Cairo

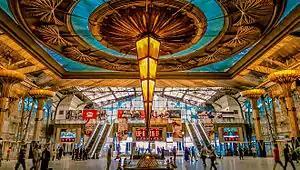
The interior of Ramses Station

The city of Cairo forms part of Greater Cairo, the largest metropolitan area in Africa. While it has no administrative body, the Ministry of Planning considers it as an economic region consisting of Cairo Governorate, Giza Governorate, and Qalyubia Governorate. As a contiguous metropolitan area, various studies have considered Greater Cairo be composed of the administrative cities that are Cairo, Giza and Shubra al-Kheima, in addition to the satellite cities/new towns surrounding them.